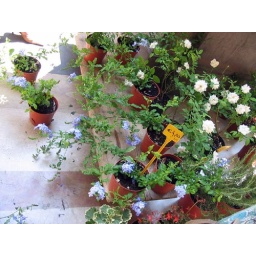
Some plants at an outdoor market in Florence. Apparently I thought this picture was important at the time.